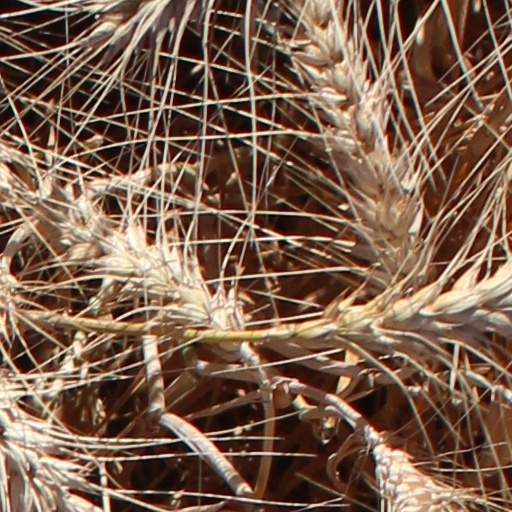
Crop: wheat